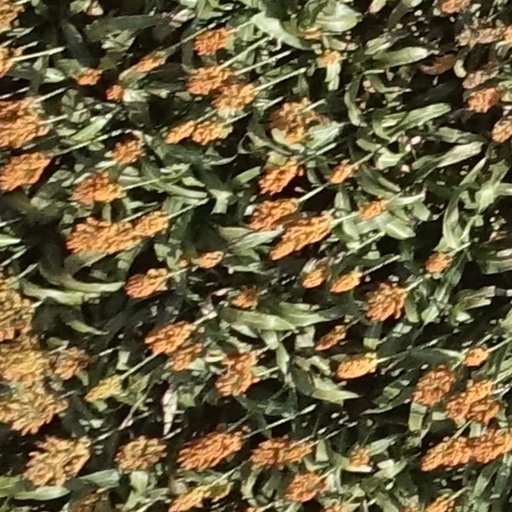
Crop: sorghum